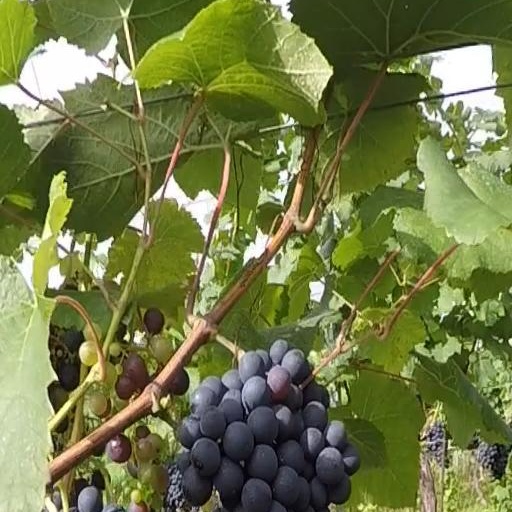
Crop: grape